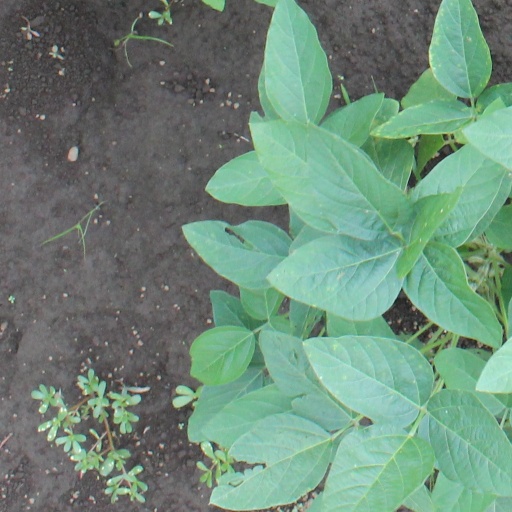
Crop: soybean